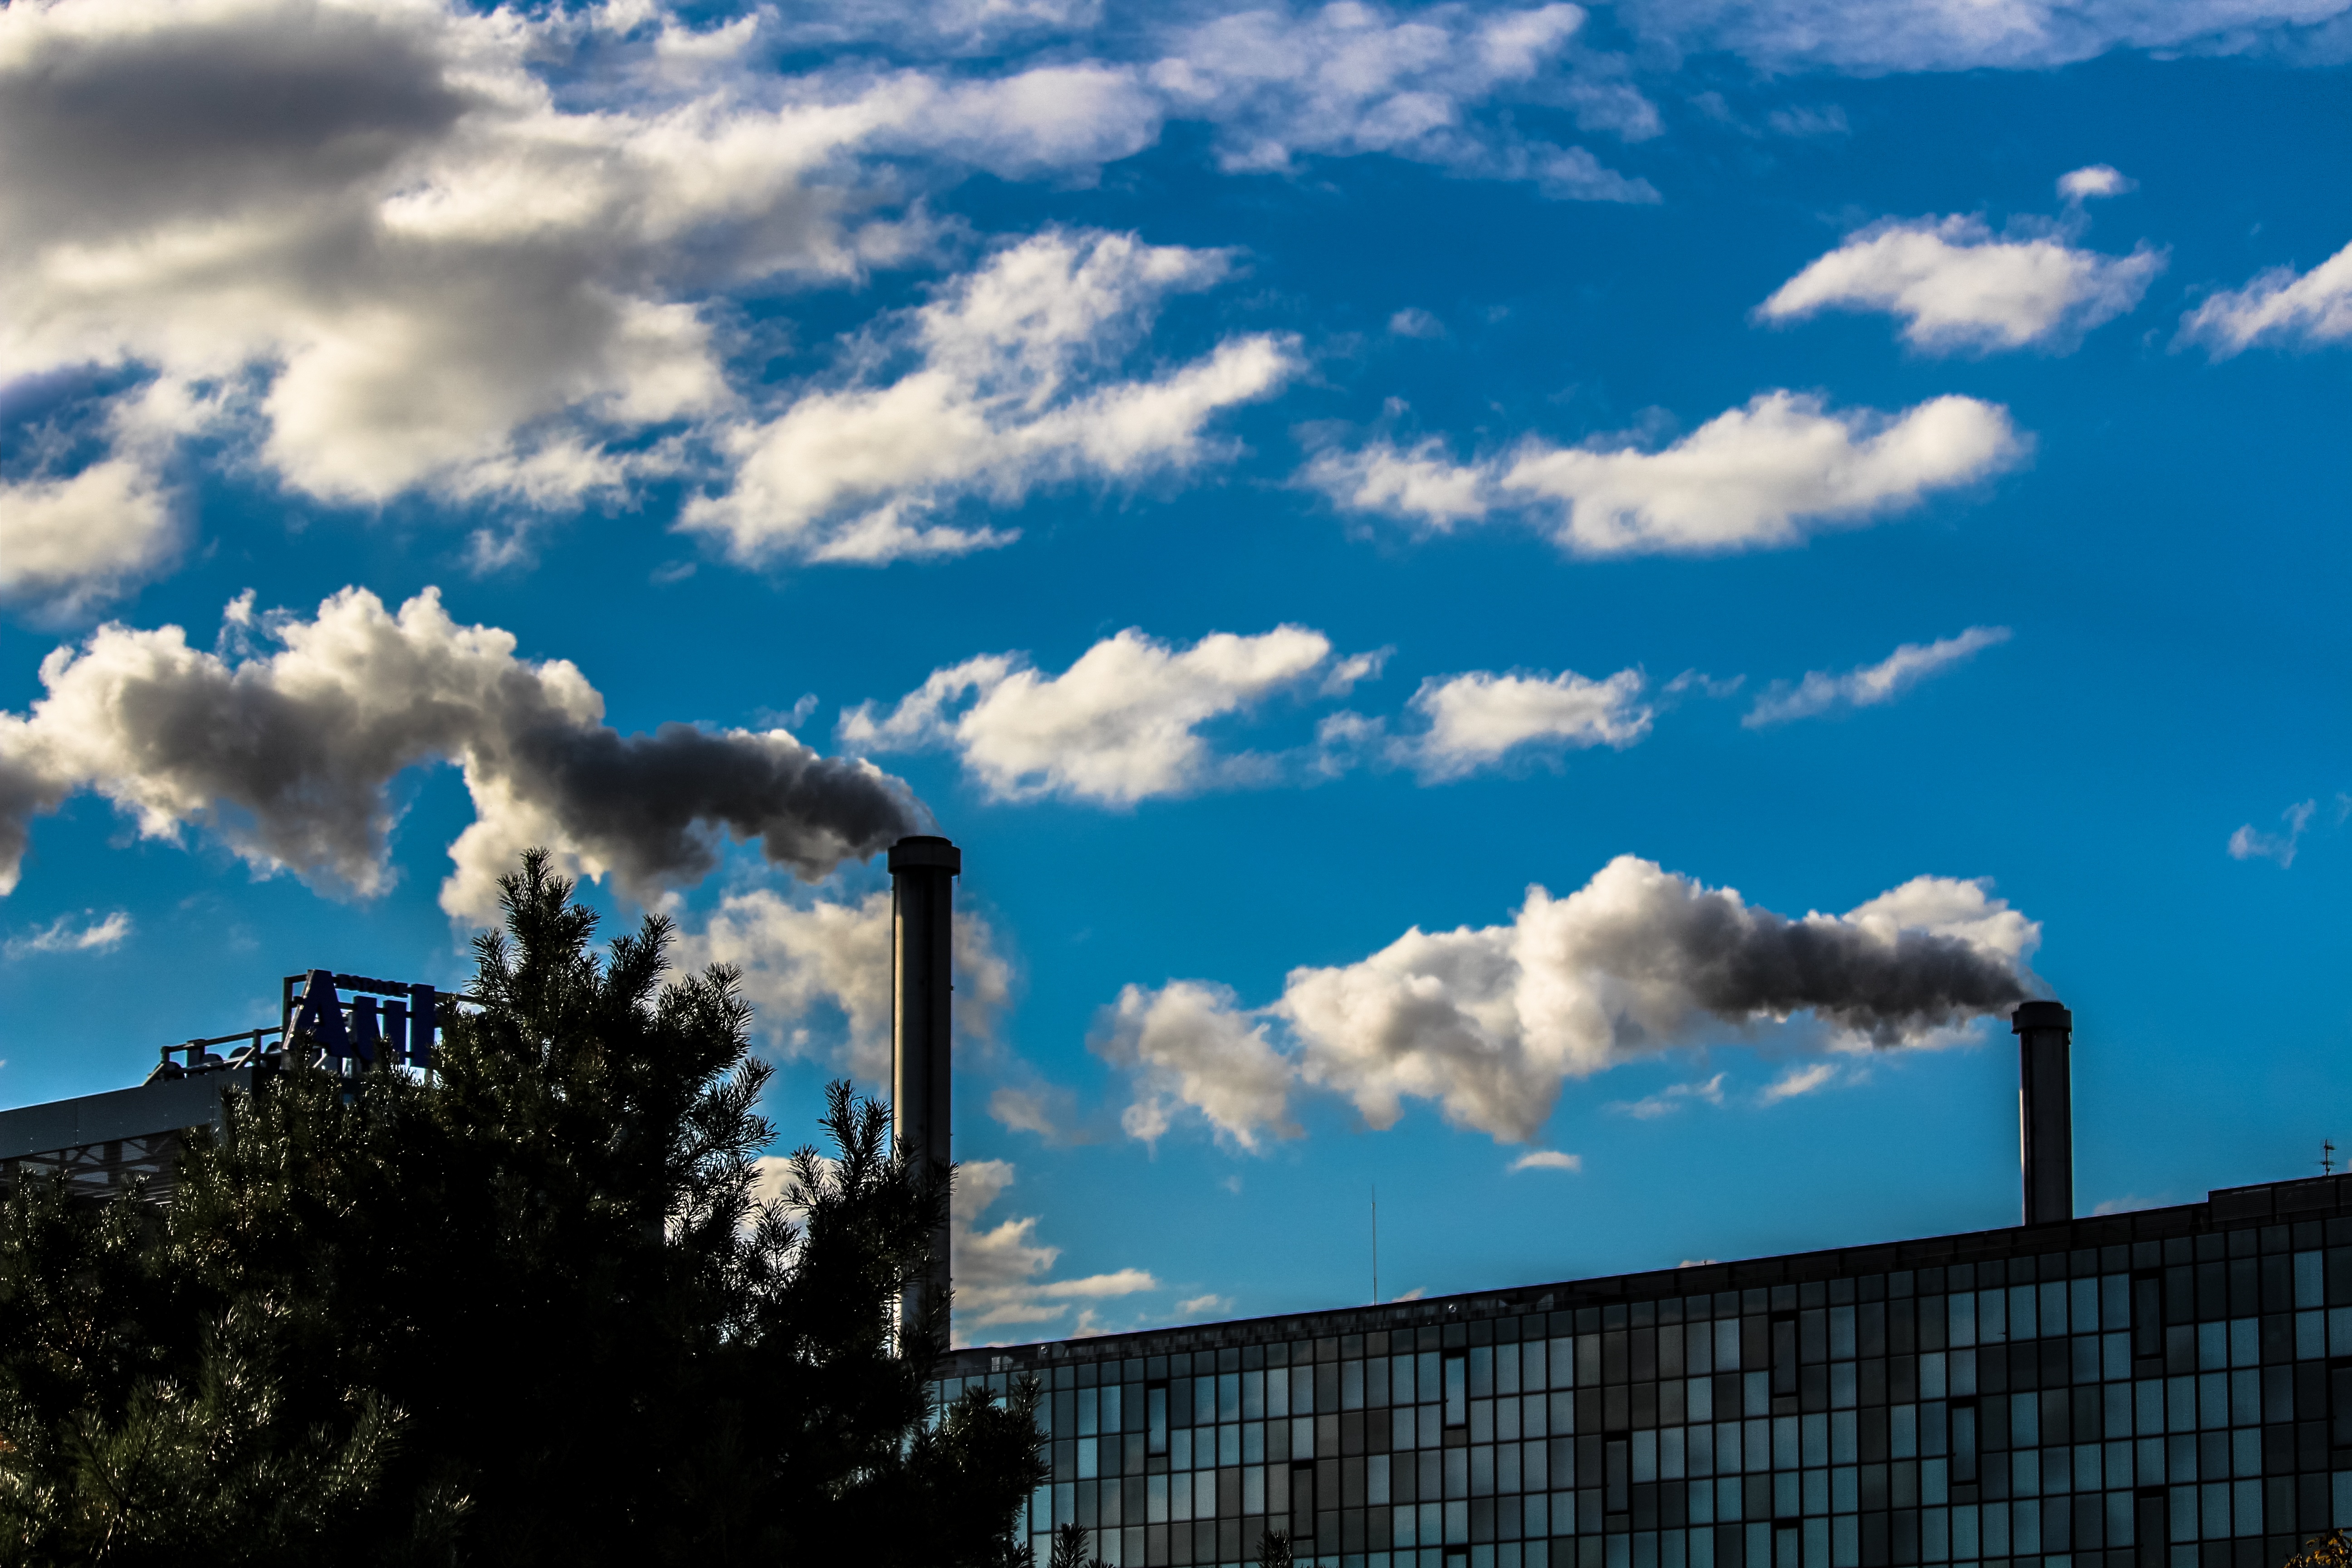
horizon, cloud, sky, sunlight, wind, dusk, cumulus, blue, meteorological phenomenon, atmosphere of earth